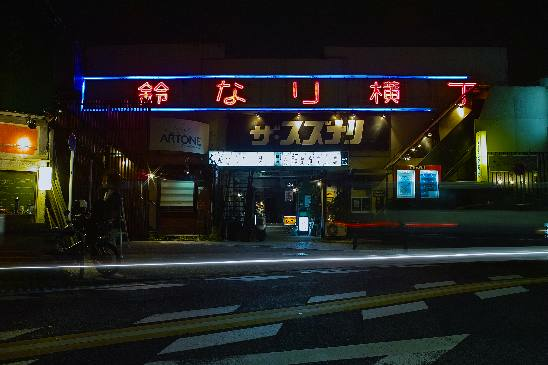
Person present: No